Quincy Lewis

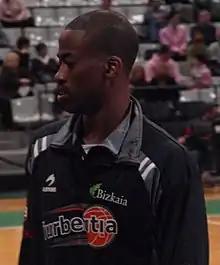
Lewis with Bilbao

Quincy Lavell Lewis (born June 26, 1977) is an American former professional basketball player who last played with the pro club Iurbentia Bilbao Basket in Spain. He currently works as an analyst for Fox Sports North, covering the Minnesota Timberwolves, one of Lewis's former NBA teams. Now coaches the AAU 16u basketball team "Minnesota Heat".